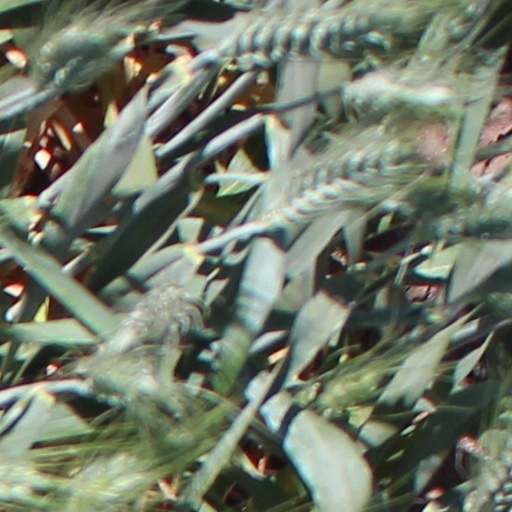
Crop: wheat